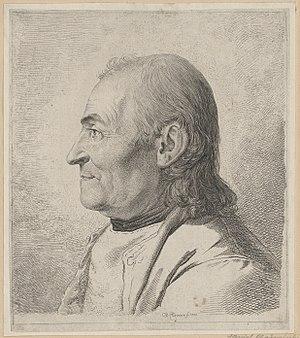
Kleinjogg, Jakob Gujer de Wermatschwil